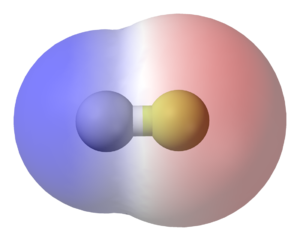
En chimie, la polarité est la façon dont les charges électriques négatives et positives sont réparties dans une molécule ou une liaison chimique. La polarité est due à la différence d'électronégativité entre les éléments chimiques qui la composent, aux différences de charge qu'elle induit, et à leur répartition dans l'espace. La molécule ou la liaison est ainsi considérée comme un dipôle électrostatique : plus les charges sont réparties de façon asymétrique, plus elle est polaire, et inversement. Si les charges sont réparties de façon totalement symétrique, elle sera apolaire, c'est-à-dire qu'elle n'a pas de polarité électrique et n'est donc pas un dipôle électrostatique.